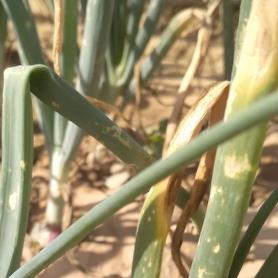
Crop: Onion
Condition: alternaria-d